Villeret, Switzerland

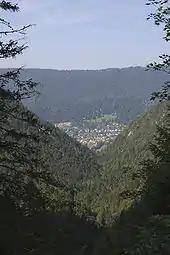
Villeret as seen through the Combe Grède

Villeret has an area of . Of this area, or 45.4% is used for agricultural purposes, while or 49.9% is forested. Of the rest of the land, or 4.0% is settled (buildings or roads), or 0.1% is either rivers or lakes and or 0.7% is unproductive land.